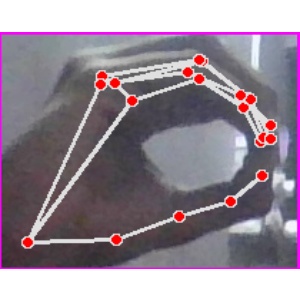
अक्षर: ठ